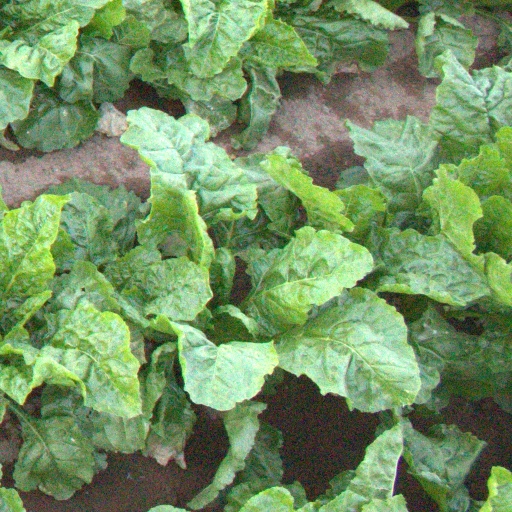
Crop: sugar beet